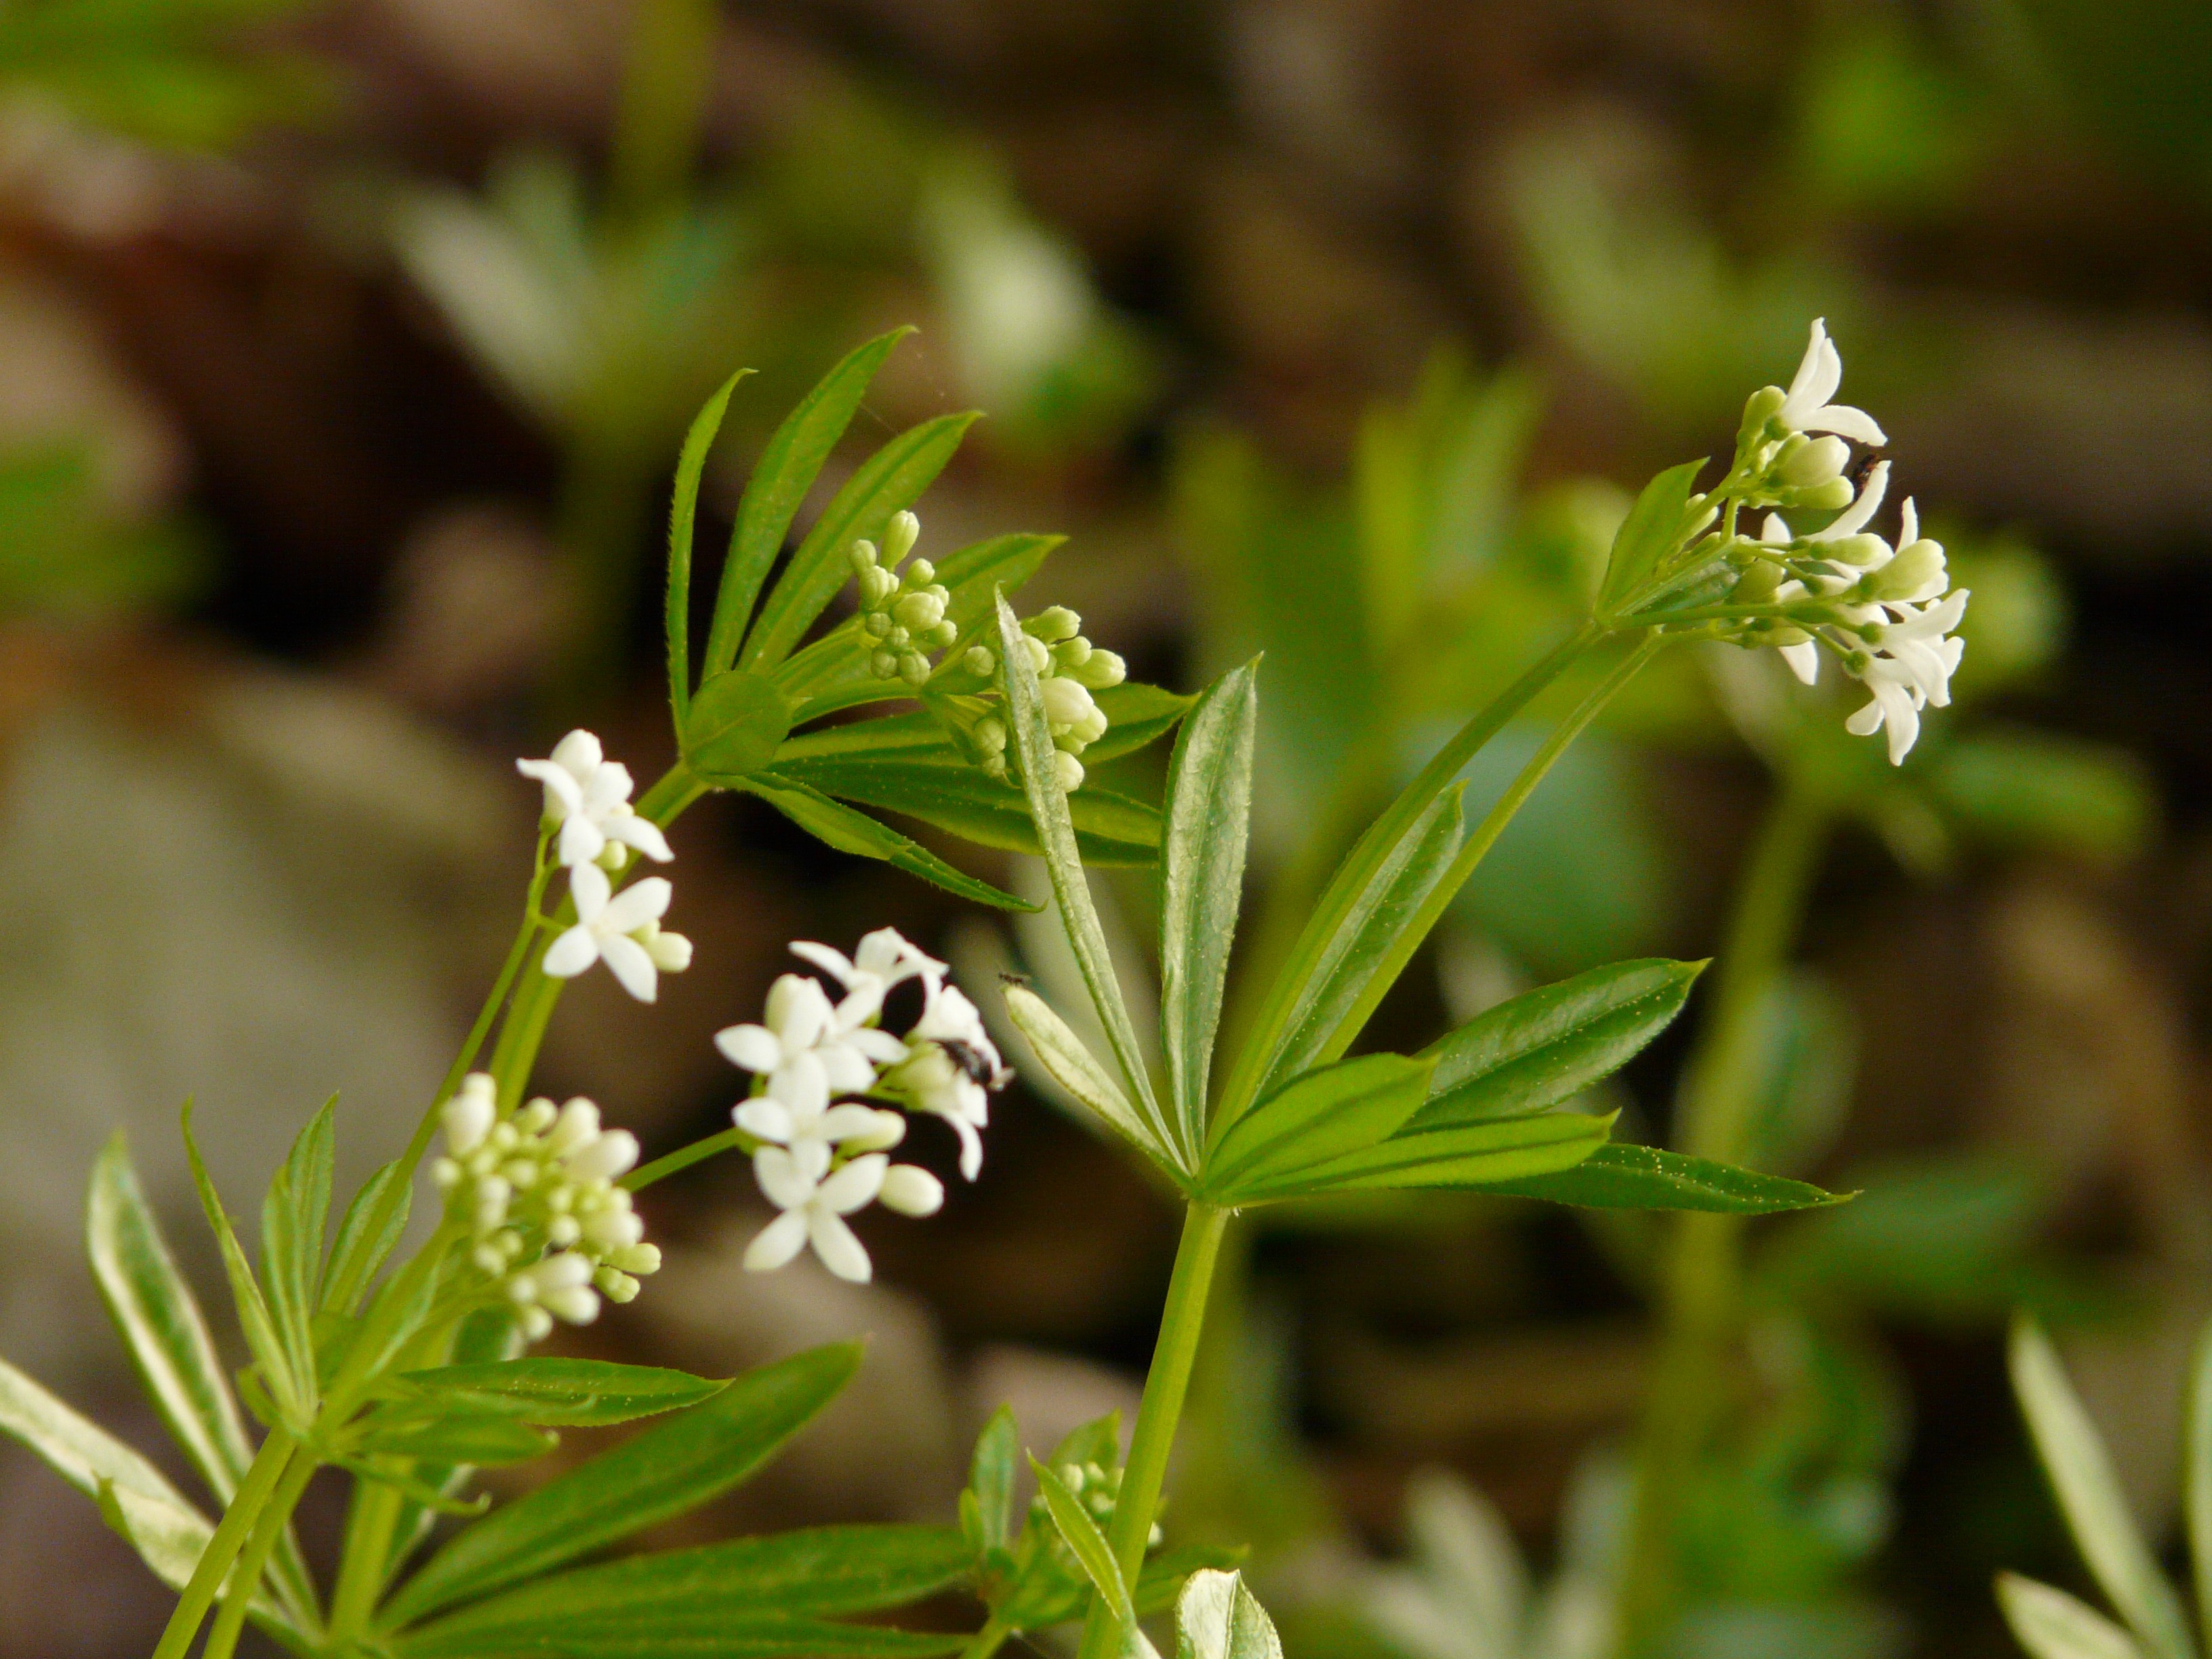
nature, blossom, plant, white, leaf, flower, green, herb, botany, flora, wildflower, flowers, stalk, deciduous forest, shrub, medicinal plant, macro photography, galium, anthriscus, flowering plant, forest plant, cow parsley, woodruff, subshrub, tasty plant, galium odoratum, land plant, sweetscented bedstraw, coumarin